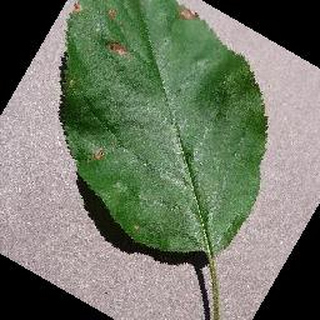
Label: apple_black_rot